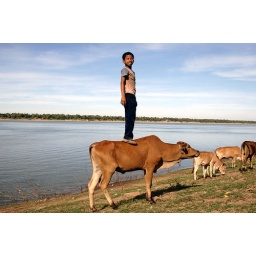
A boy stands on a cow in Kratchie, Cambodia.